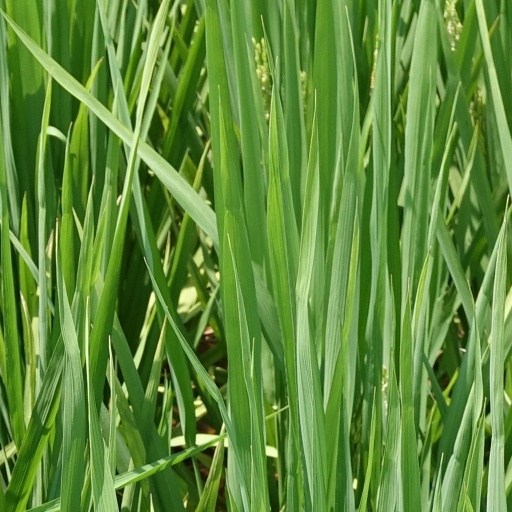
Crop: rice